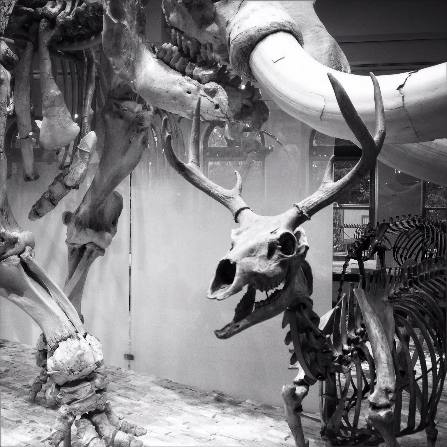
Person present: No